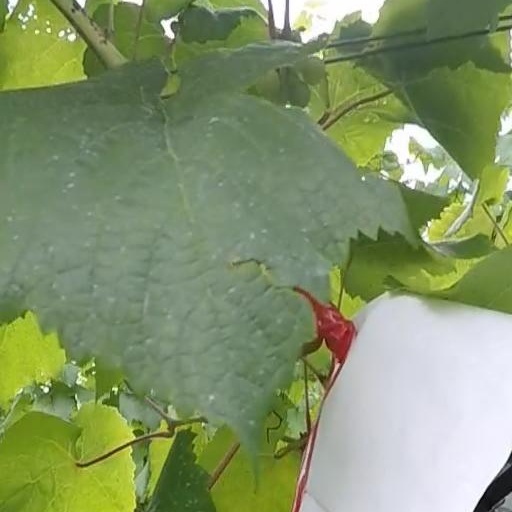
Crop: grape